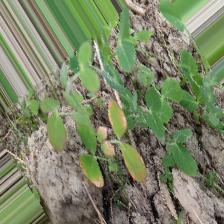
Label: Ascochyta blight